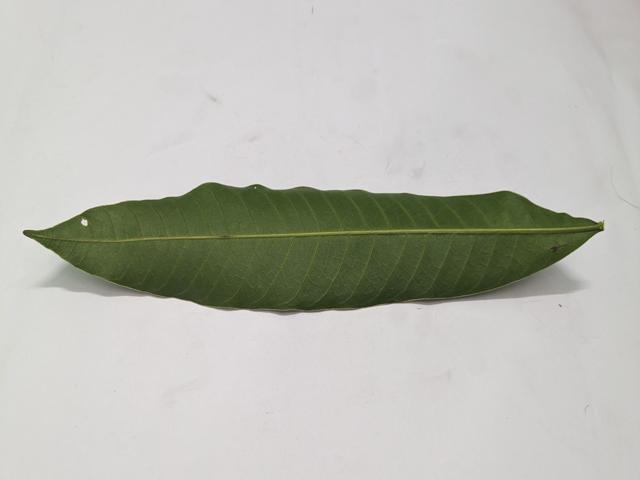
Mango leaf variety: Chaunsa